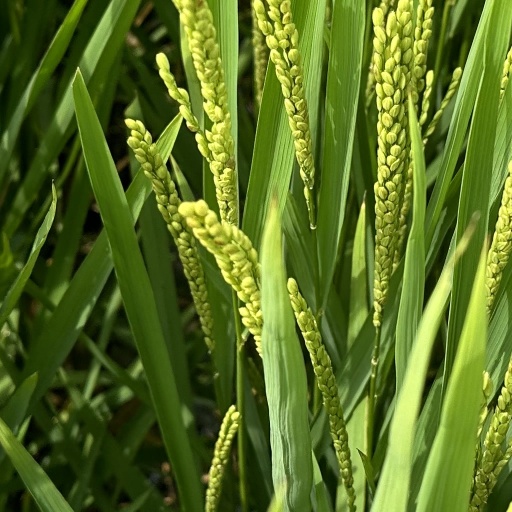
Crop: rice